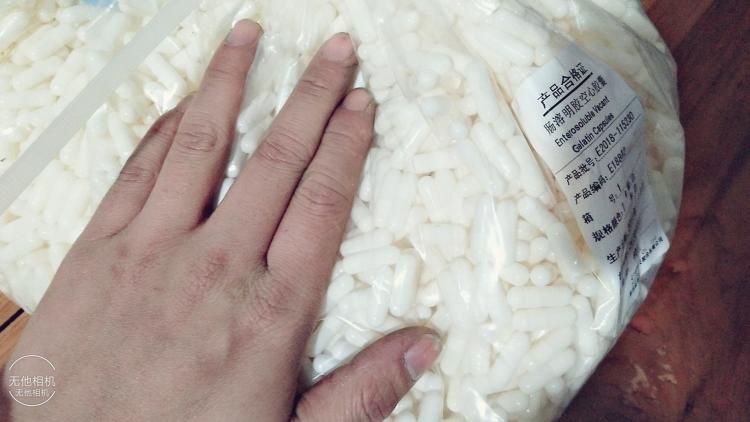
Label: plastic